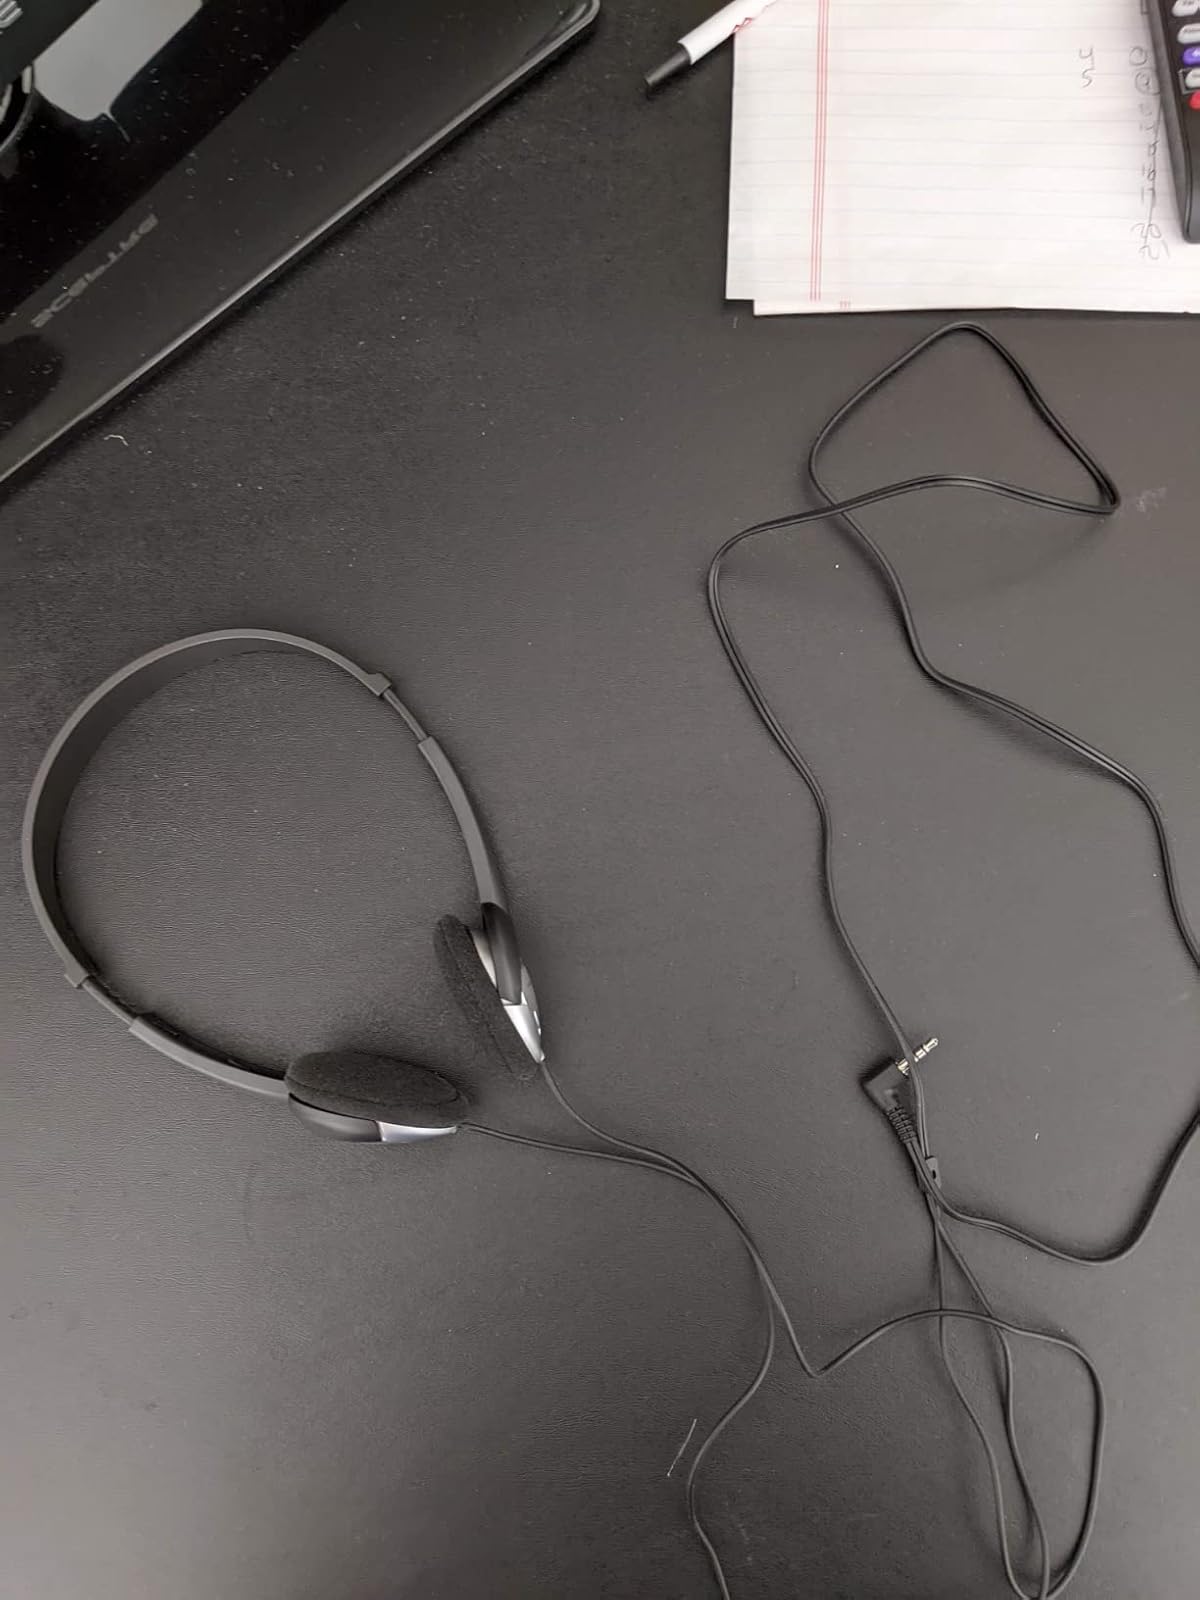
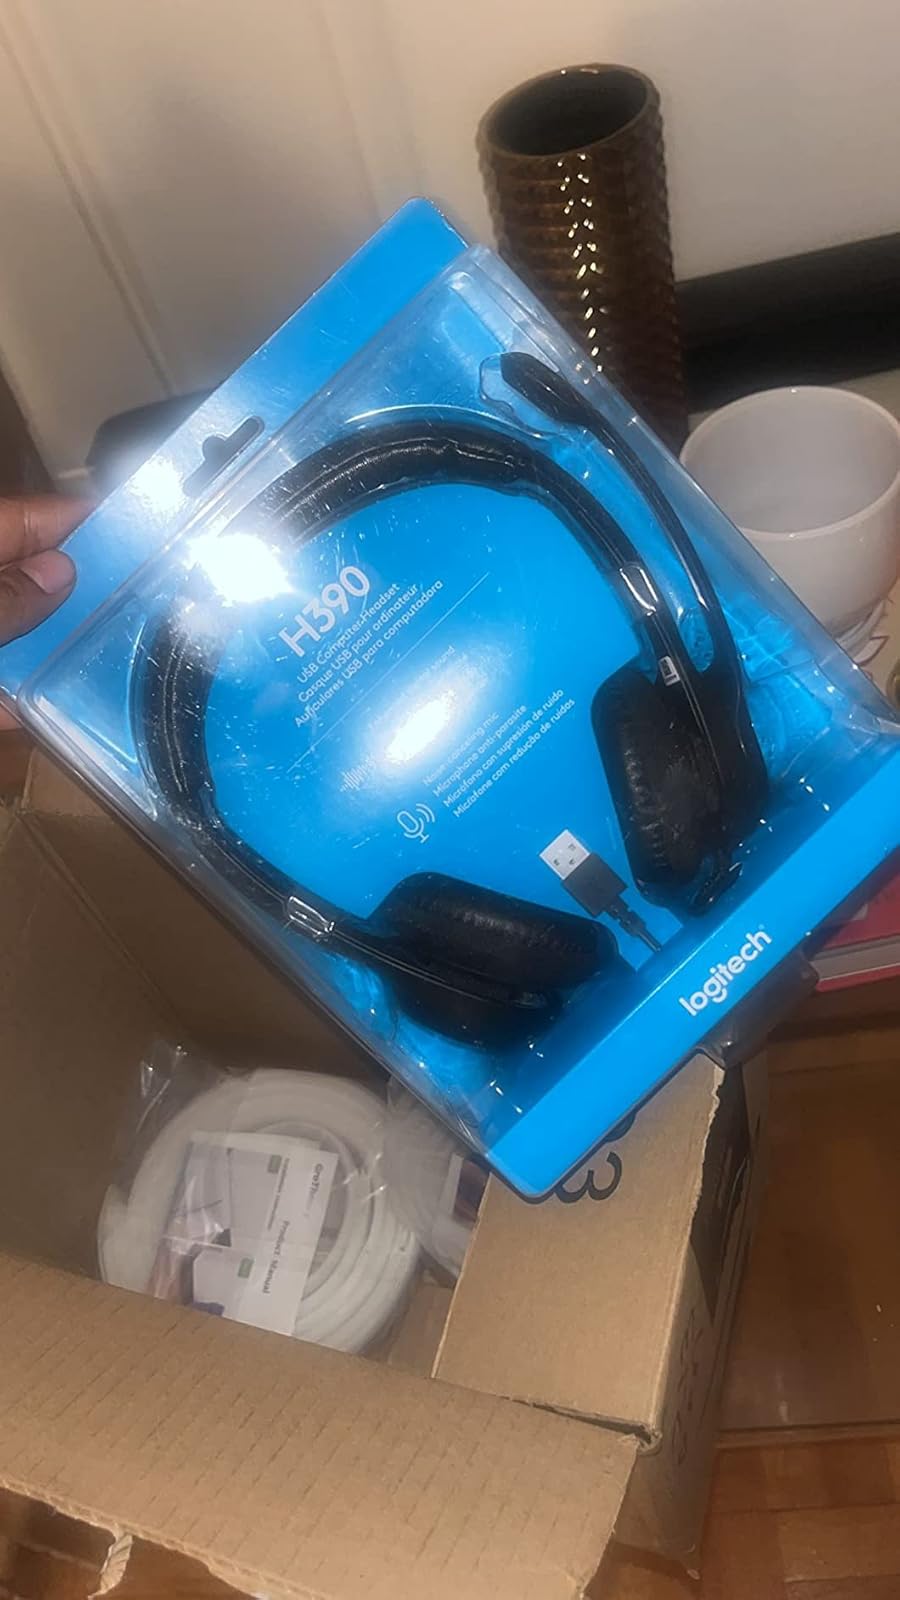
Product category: headphones
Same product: no